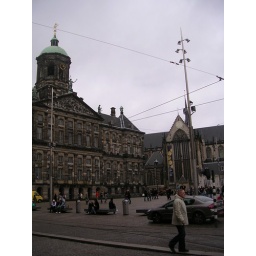
Cloudy.....so it much more better in blue sky